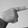
ASL letter: G